Wallace Line

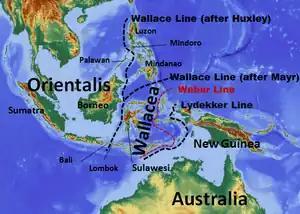
The Wallacea region situated between Wallace's Line (after Ernst Mayr or Thomas Henry Huxley) and the Lydekker Line

Understanding of the biogeography of the region centers on the relationship of ancient sea levels to the continental shelves. Wallace's Line is visible geographically when the continental shelf contours are examined. It figures as a deep-water channel that separates the southeastern edge of the Sunda Shelf from the Sahul Shelf. The Sunda Shelf links Borneo, Bali, Java, and Sumatra underwater to the mainland of southeastern Asia, while the Sahul Shelf connects Australia to New Guinea and their adjacent islands.